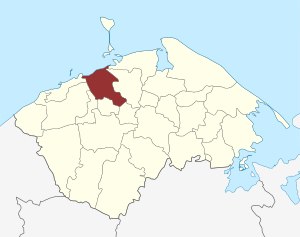
Nørre Sandager Sogn
Sognets placering
Nørre Sandager Sogn er et sogn i Bogense Provsti. Sognet ligger i Nordfyns Kommune. Nørre Sandager Kirke ligger i sognet.